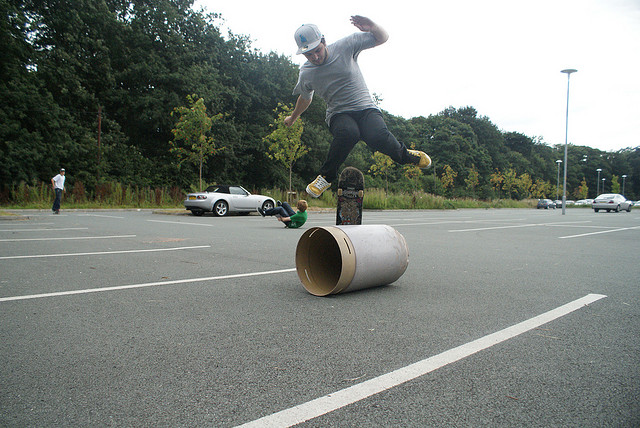
user: Given an image and a question. Answer the question in a short answer. Question: What skateboard trick is this man performing? Short Answer:
assistant: barrel roll